1931 Nobel Prize in Literature

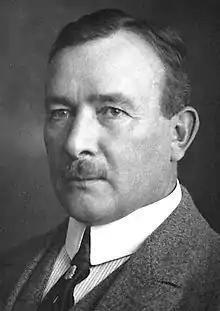
"The poetry of Erik Axel Karlfeldt."

The 1931 Nobel Prize in Literature was awarded posthumously to the Swedish poet Erik Axel Karlfeldt (1864–1931) with the citation: "The poetry of Erik Axel Karlfeldt." He was the third Swede to win the prize and remains the only recipient to be posthumously awarded. Karlfeldt had been offered the award already in 1919 but refused to accept it, because of his position as permanent secretary to the Swedish Academy (1913–1931), which awards the prize.